Haecceitism

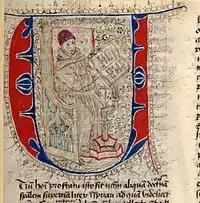
The "Quaestiones" of Giovanni Scoto (manuscript of the sec. XIV-XV): decorated initial.

Haecceitism is a philosophical concept that stems from the field of metaphysics, particularly dealing with the nature of individuality and identity. The term "haecceity" itself comes from the Latin word "haecceitas," which means "thisness." This concept was originally developed in the medieval scholastic philosophy and is often associated with the philosopher Duns Scotus.